C. J. Cregg

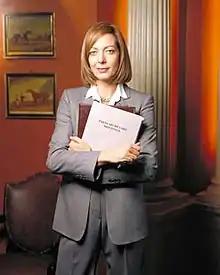
Allison Janney as C.J. Cregg

Claudia Jean Cregg is a fictional character played by Allison Janney on the American television drama "The West Wing". From the beginning of the series in 1999 until the sixth season in 2004, she was the White House Press Secretary in the administration of President Josiah Bartlet. After that, she serves as the president's chief of staff until the end of the show in 2006. The character is partially inspired by real-life White House Press Secretary Dee Dee Myers, who worked as a consultant on the show.